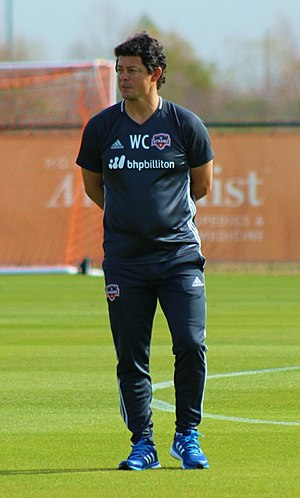
Wilmer Cabrera
Wílmer Cabrera Linares er en tidligere colombiansk fodboldspiller og senere -træner.